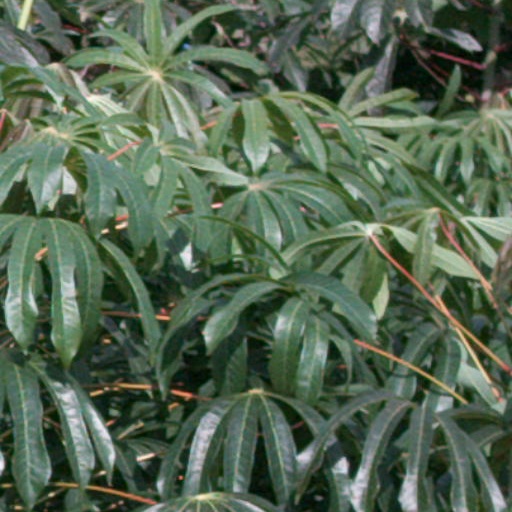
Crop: cassava